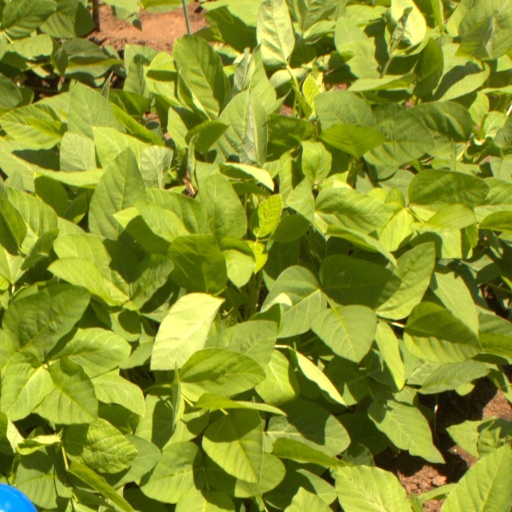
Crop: soybean